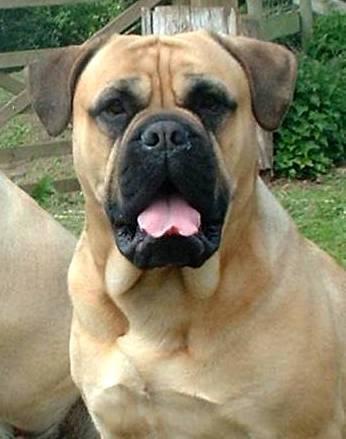
bull_mastiff